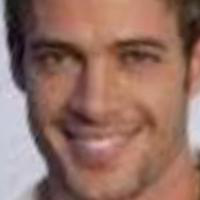
Age group: age 21-30